1st Norfolk Artillery Volunteers

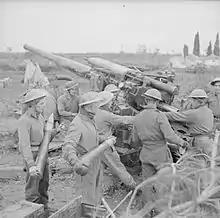
3.7-inch AA gun in action in Italy.

From January 1944 the regiment was in Italy. Here it came under the command of 8th AA Bde, which was defending airfields in the Brindisi area for Eighth Army. In July the brigade was relieved and moved across Italy to defend Civitavecchia and US airfields on the Tiber plain, then back across to Ancona.